Walkman

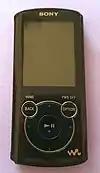
Walkman NWZ-E460 digital audio player, released in 2011

After the success of the cassette Walkman, Sony extended the brand name to other portable non-cassette audio products: for example in 1990, Sony released Digital Audio Tape (DAT) players marketed as "DAT Walkman", then in 1992 it launched the "MD Walkman" brand for portable MiniDisc players. Earlier, Sony also marketed the Discman line of portable compact disc (CD) players which started to rebrand as "CD Walkman" in 1997. Sony also used the name on other products, such as in 1989 when Sony released portable Video8 recorders marketed as "Video Walkman".